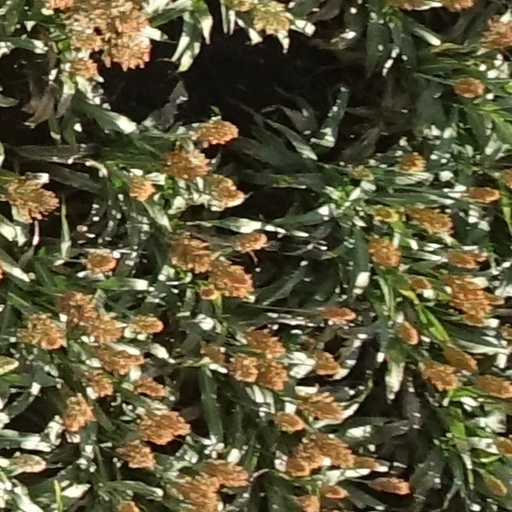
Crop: sorghum